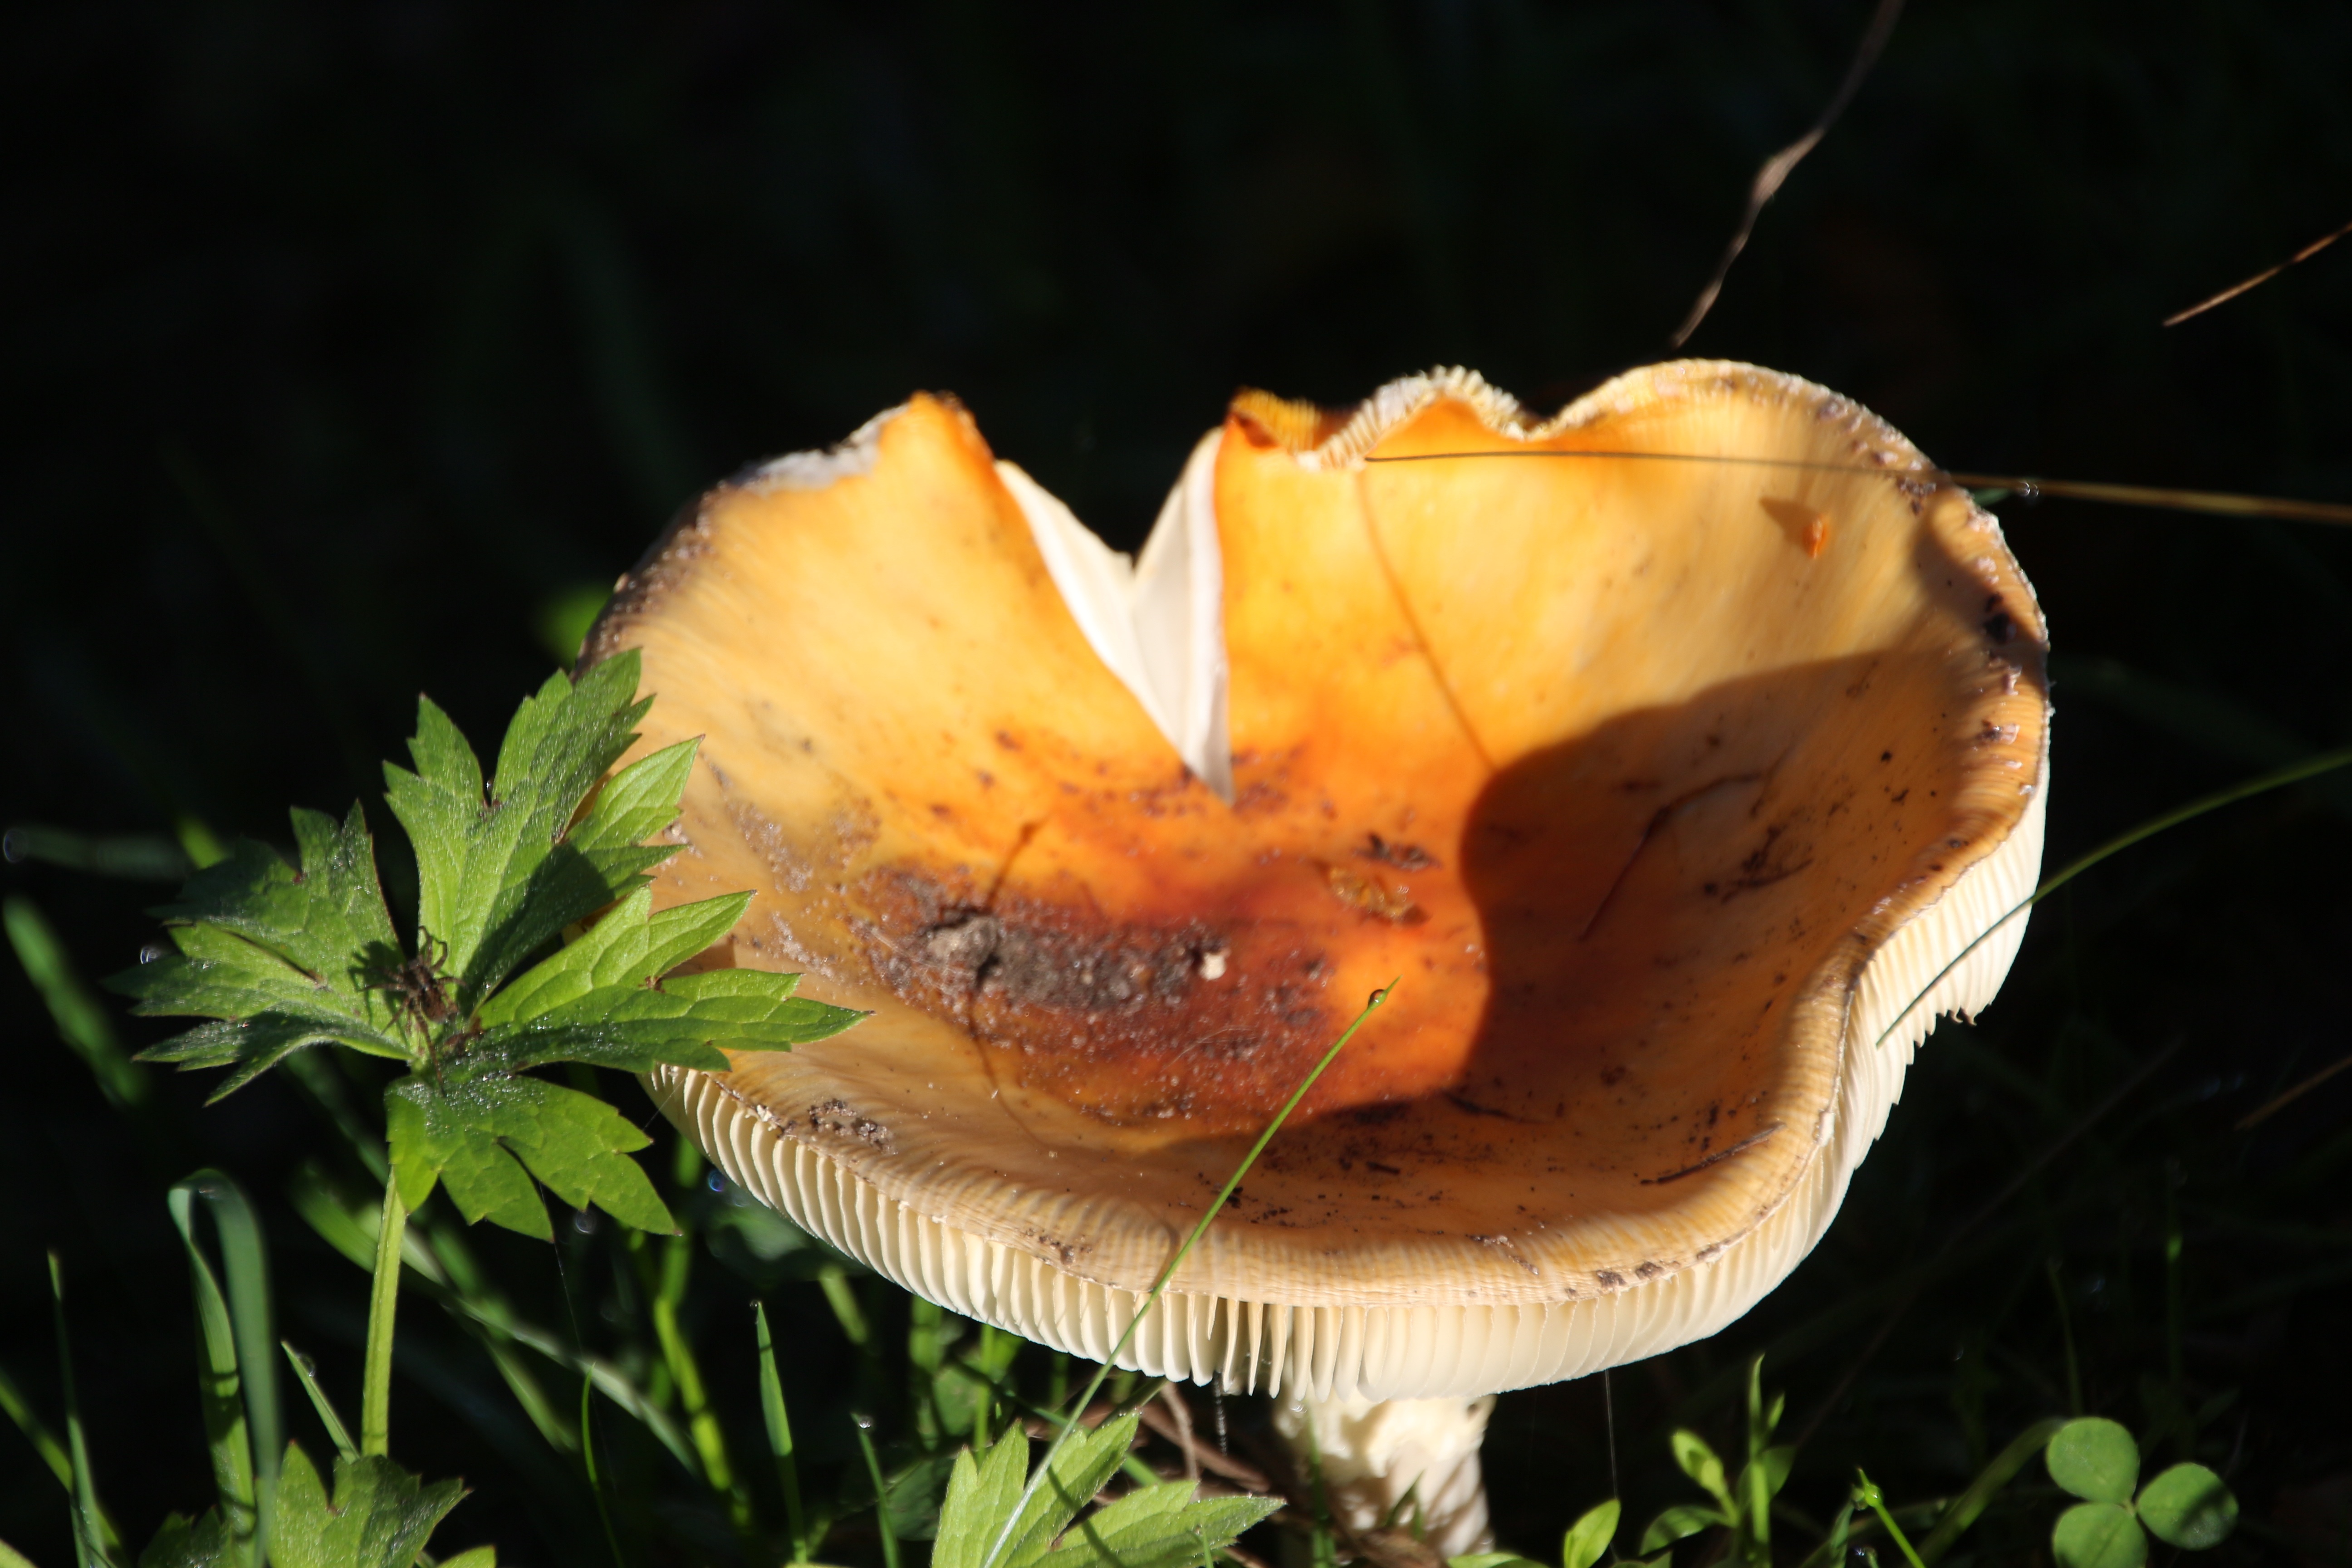
nature, forest, plant, leaf, flower, produce, autumn, botany, mushroom, close, flora, close up, fungus, forest mushrooms, macro photography, mushroom picking, land plant